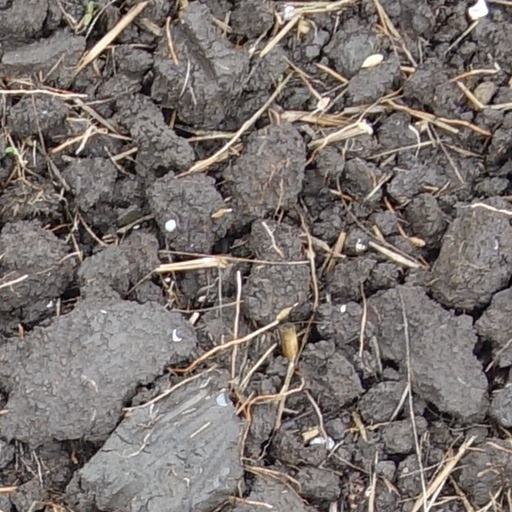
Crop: wheat